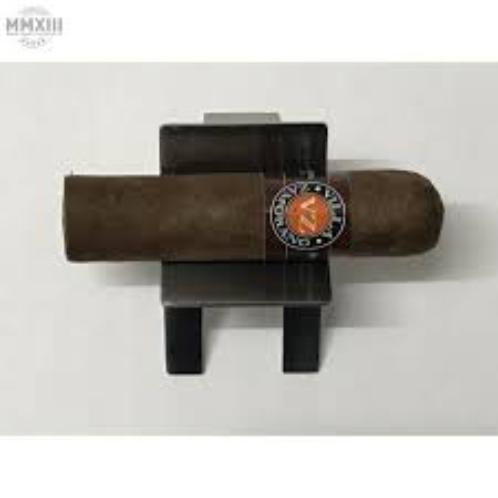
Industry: Necessities